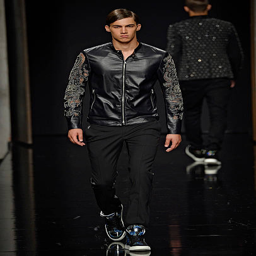
a model walks the runway at the summer fashion show during milan menswear fashion week .